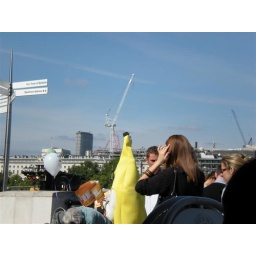
random person in banana suit. Congrats to anyone who got the Arrested Development quote.